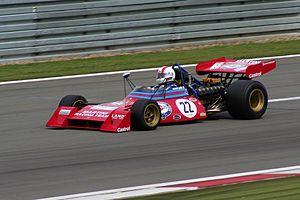
Tecno est un ancien constructeur italien de sport automobile, présent en Formule 1 entre 1972 et 1973, mais également dans d'autres disciplines telles que la Formule 3, la Formule 2, la Formule 3000 et le karting.